Absurdistan

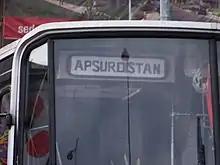
A French bus DA-591-TG parked in Prague near the Trafačka art gallery

After its original reference to countries like Afghanistan, Kazakhstan and others ending in -stan in ironical use for the collapsing Eastern bloc, the term was extended to other countries. The term has been used in several titles of movies, books, and articles: